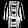
Label: Shirt